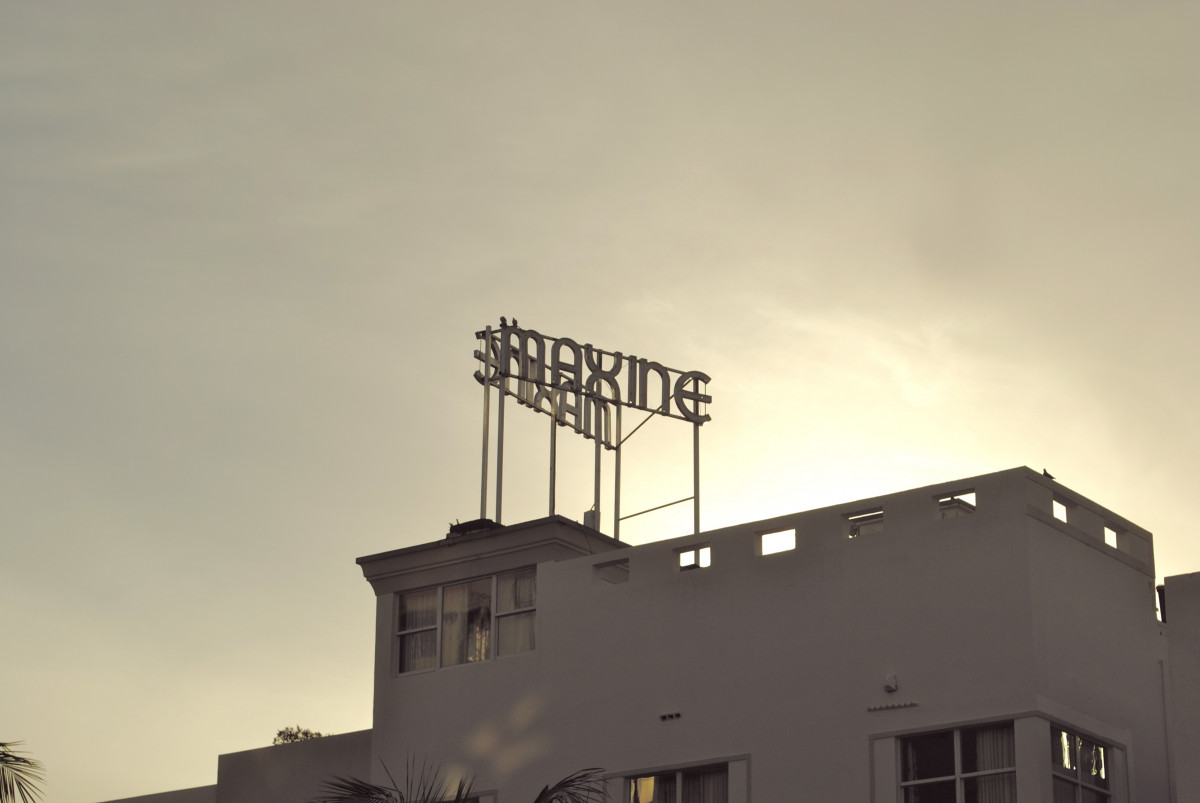
Tags: sky, house, building, sign, facade